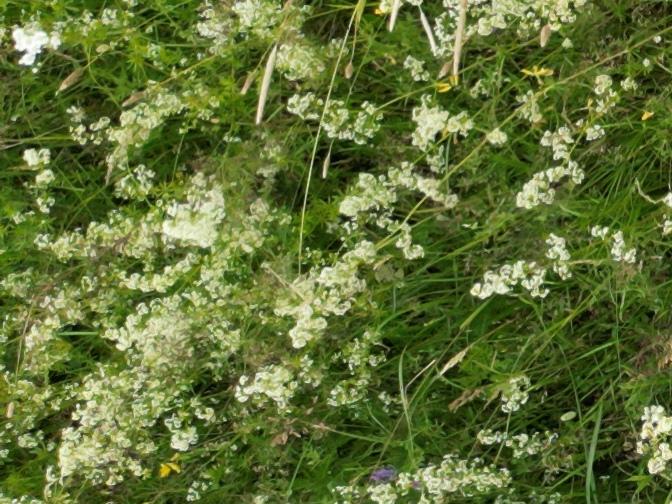
Flowers visible: yarrow flowers, yarrow flowers, yarrow flowers, yarrow flowers, yarrow flowers, yarrow flowers, yarrow flowers, yarrow flowers, yarrow flowers, yarrow flowers, yarrow flowers, yarrow flowers, yarrow flowers